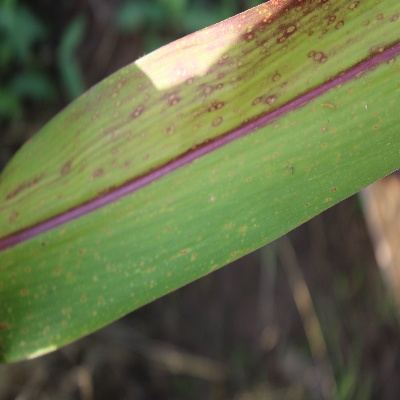
Crop: Maize
Condition: streak virus